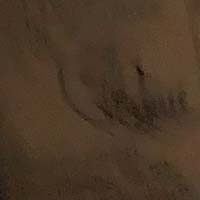
Plastic recycling code class: 8_no_plastic